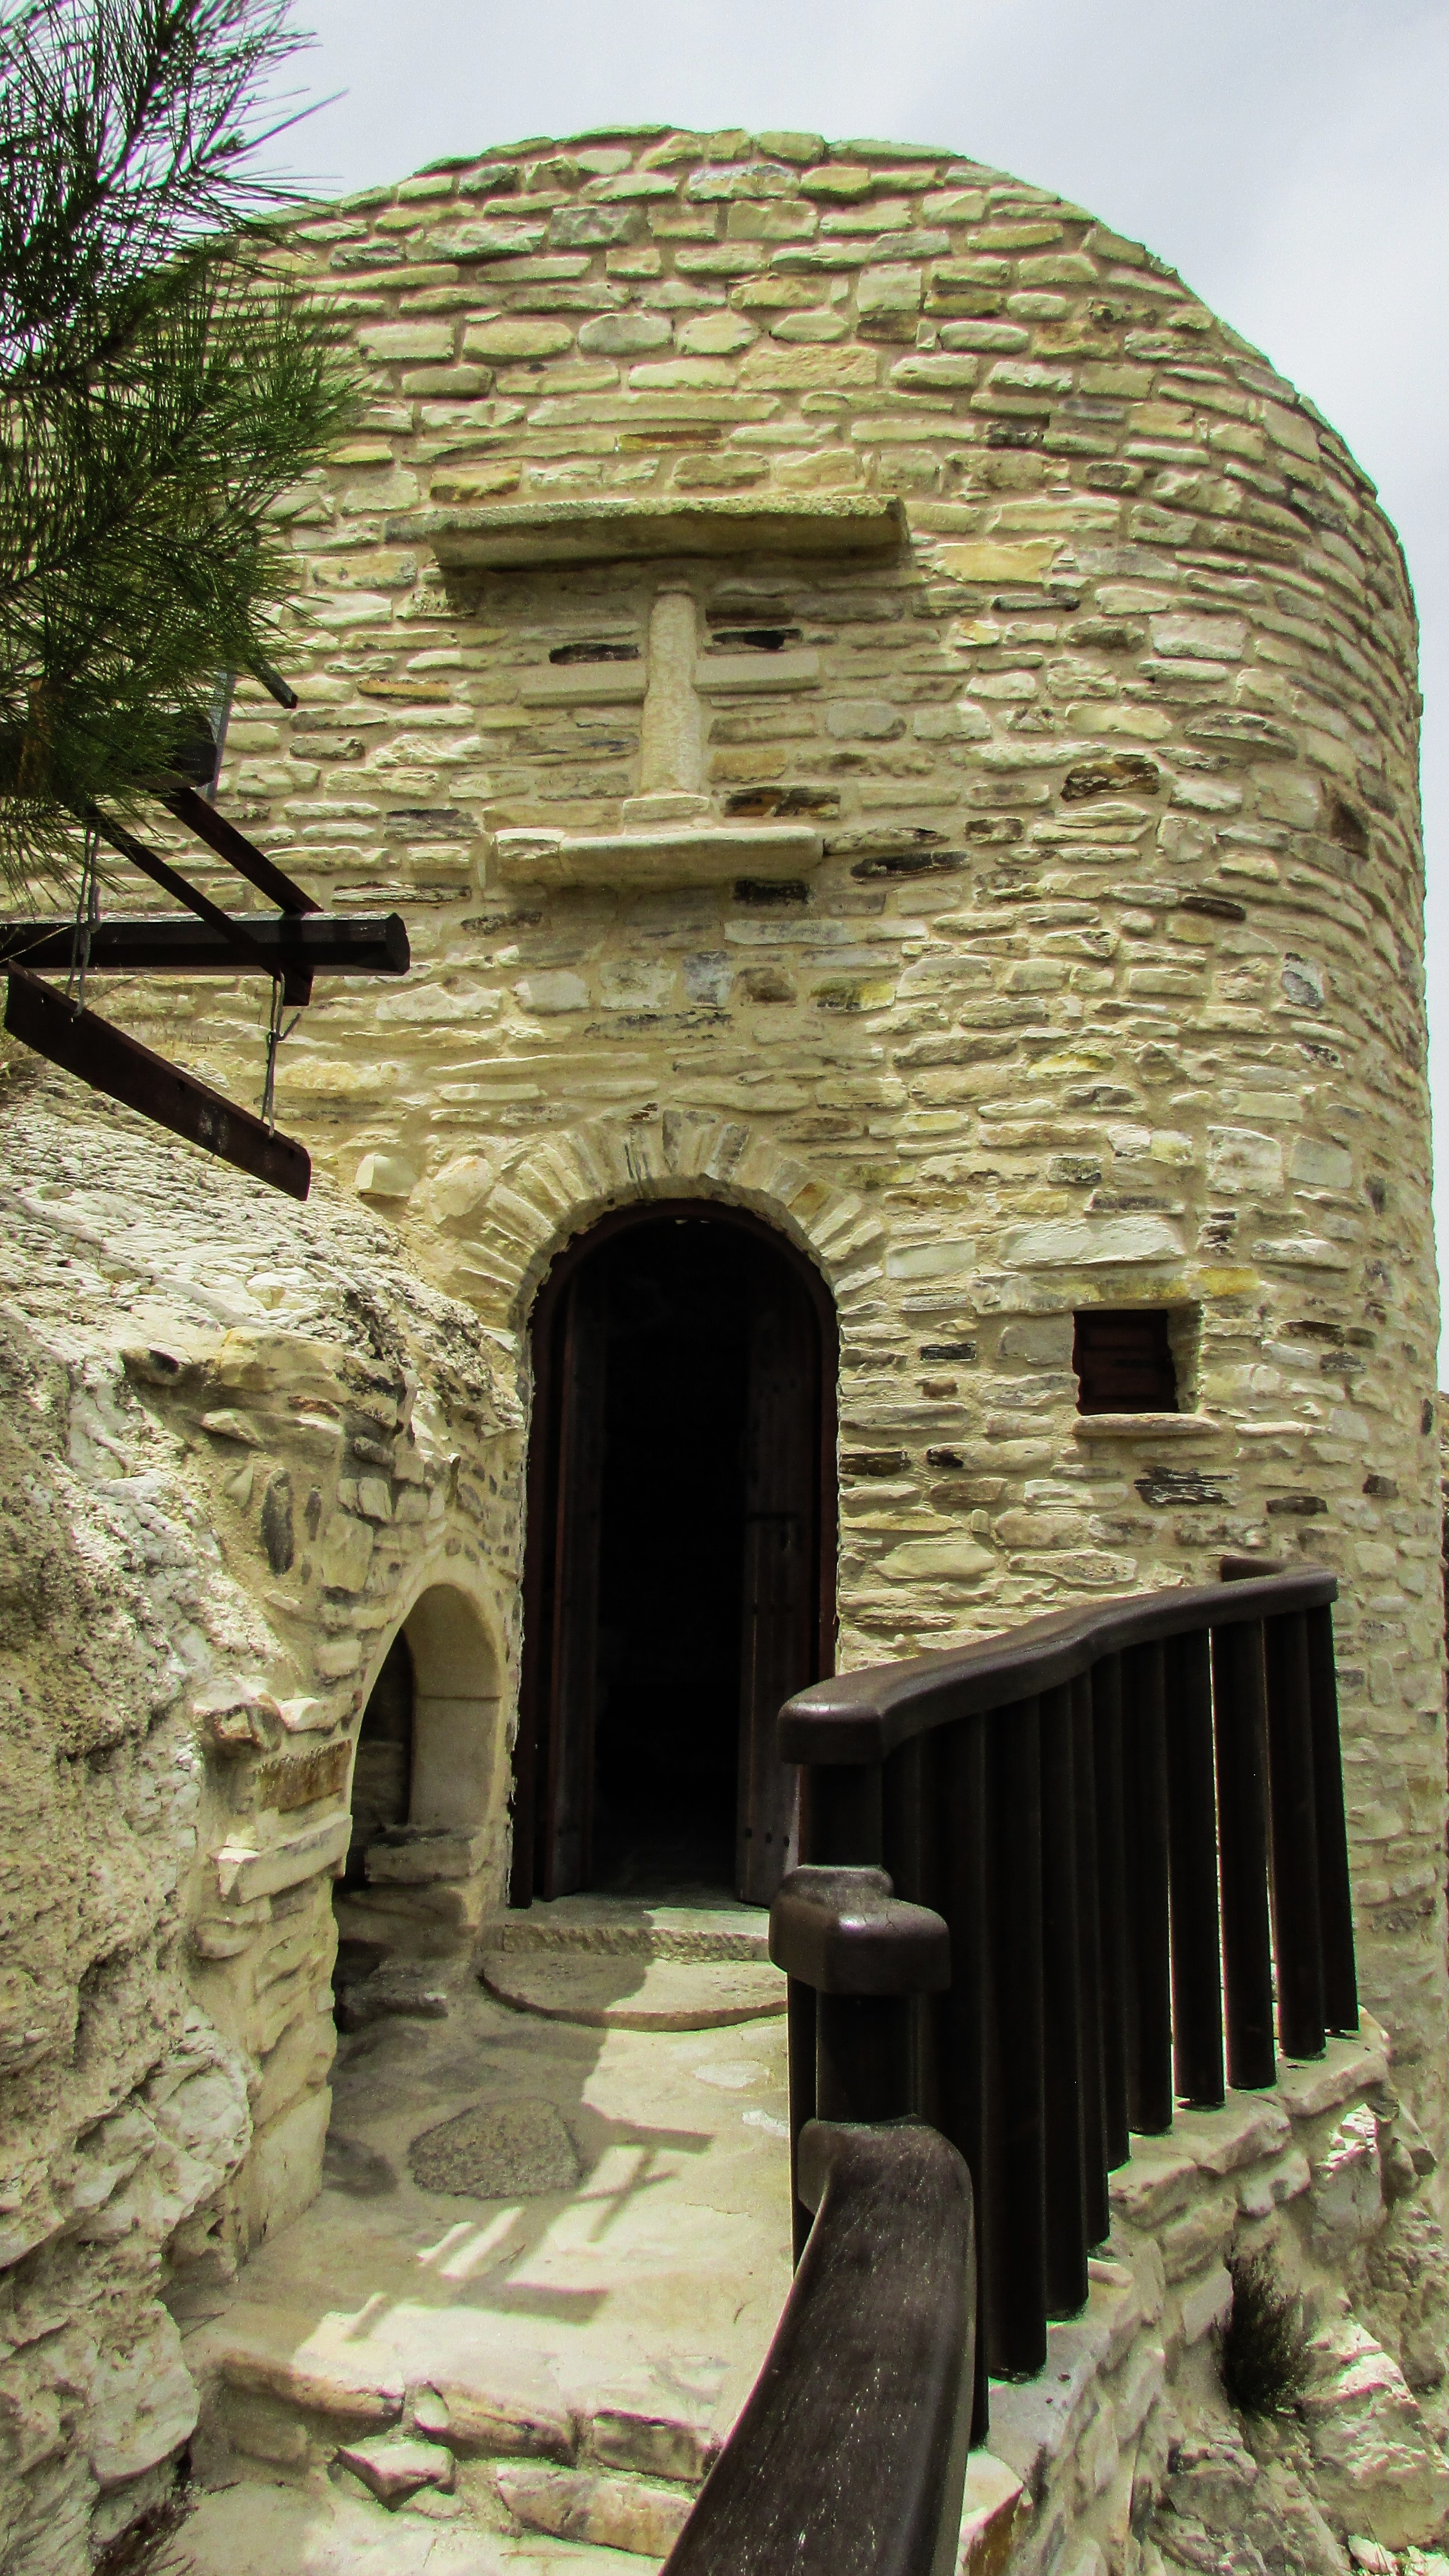
rock, architecture, building, cave, chapel, fortification, place of worship, temple, ruins, monastery, history, orthodox, cyprus, stone built, ancient history, kelia